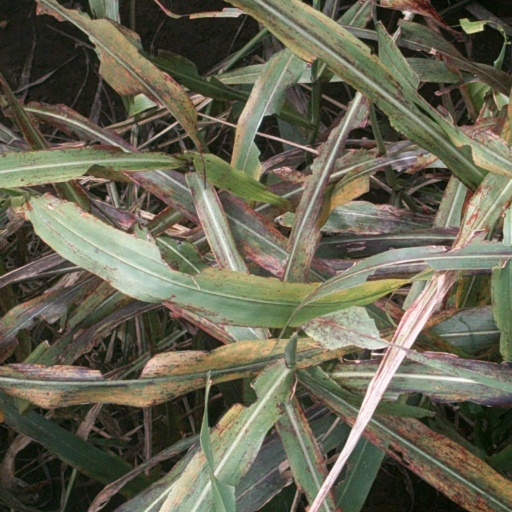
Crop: sorghum